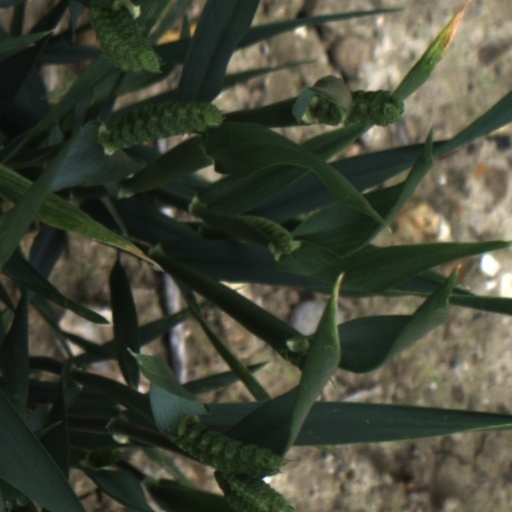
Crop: wheat